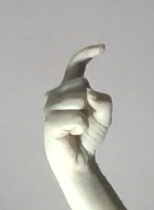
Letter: ra